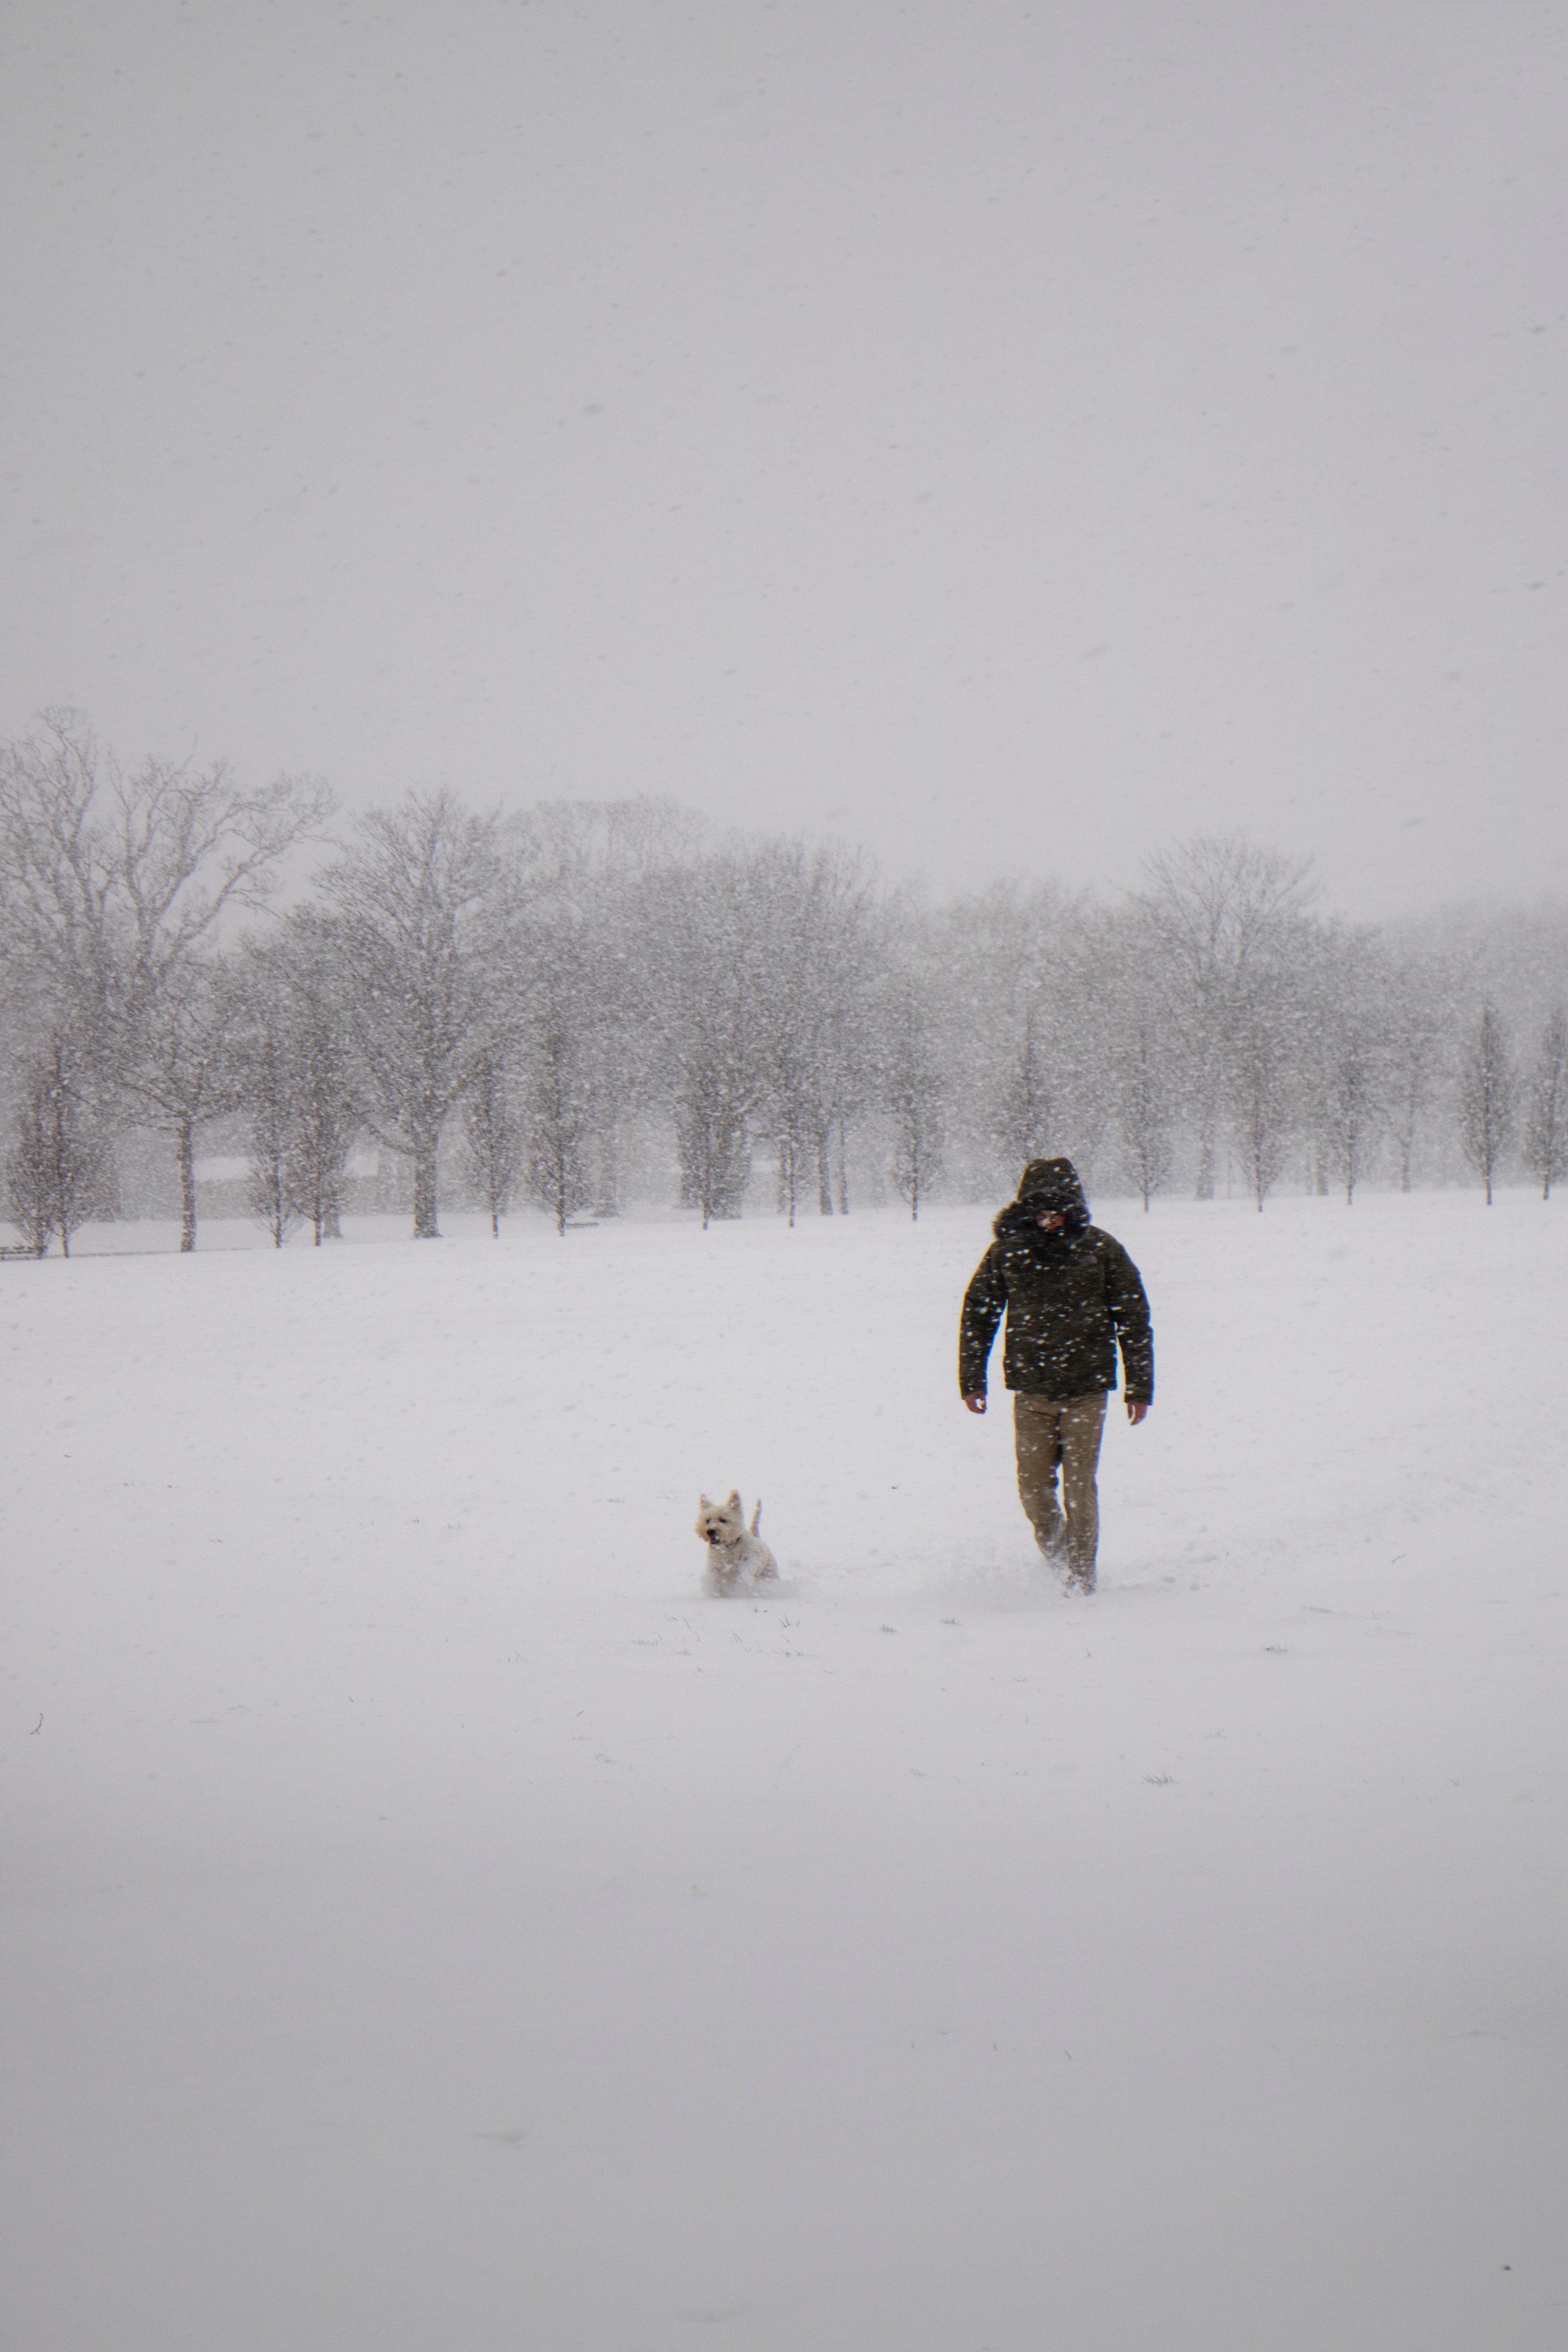
snow, winter, atmospheric phenomenon, blizzard, winter storm, freezing, tree, Playing in the snow, fog